Federal Dependencies of Venezuela

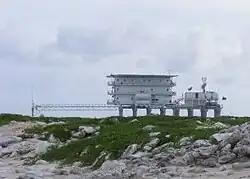
The Simón Bolívar Scientific-Military Base on the Aves Island established in 1978

These three treaties establish Venezuela's current continental shelf and exclusive economic zone in the Caribbean Sea. On April 4, 1986, the National Directorate for the Coordination of Border Development and Federal Departments was set up under the Ministry of the Interior and Justice to administer the territory.